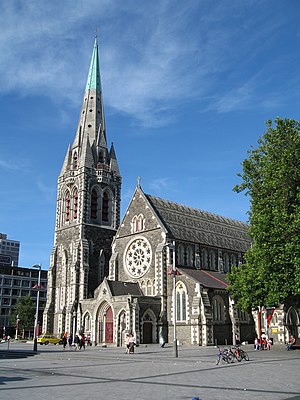
Christchurch / Demografi
Den anglikanske katedral Christ Church
Christchurch er en by i New Zealand med 377.200 indbyggere. Byen er den største på Sydøen og den næststørste i landet.